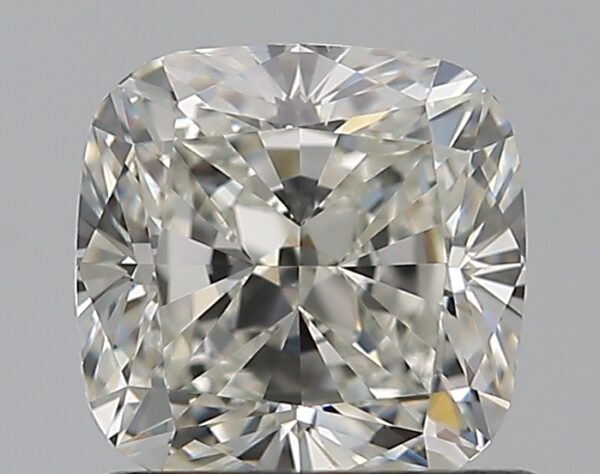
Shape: cushion
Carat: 1.01
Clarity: VS1
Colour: I
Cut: EX
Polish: VG
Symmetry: VG
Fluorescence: N
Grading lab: GIA
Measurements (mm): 5.54 x 5.5 x 3.82